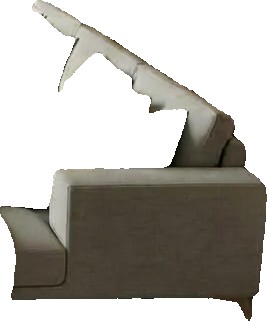
Surface category: sofa